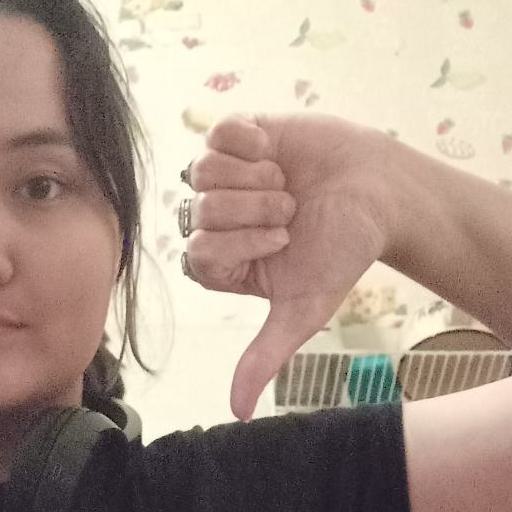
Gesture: dislike